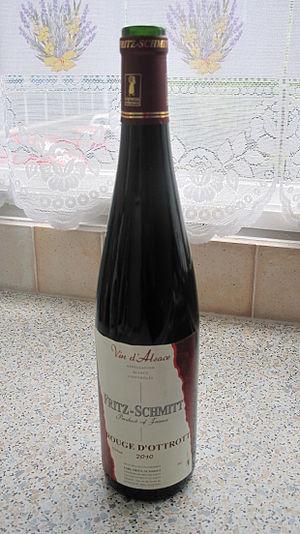
Bouteille de vin d'Alsace ""Rouge d'Ottrott""."
Le rouge d'Ottrott est un vin rouge produit sur la commune d'Ottrott, dans le Bas-Rhin. Il s'agit d'une dénomination géographique au sein de l'appellation d'origine contrôlée alsace.